Javier María Pascual Ibañez

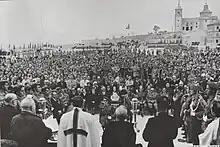
Carlist meeting, 1966

In the mid-1960s Carlism was increasingly but not openly divided between the reactionary Traditionalists, standing by ultra-conservative principles, and those seeking a progressist formula, soon known as "Carlohuguistas". Though intellectual leader of the latter and Pascual's mentor Ramón Massó abandoned politics, his AET-entourage continued the campaign to gain control of key positions in the party. Supported by the Carlist heir-to-the-throne Don Carlos Hugo, in 1966 they ensured Pascual's nomination to manager of the semi-official Carlist mouthpiece, "El Pensamiento Navarro". It is not clear whether the Traditionalists realized the plot; officially they wholeheartedly endorsed Pascual.